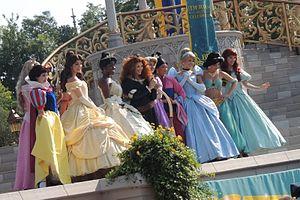
Princesses Disney est une franchise de la Walt Disney Company. Le principe de cette gamme transversale de Disney Consumer Products lancée en 1999 est de capitaliser sur les princesses des films de Disney.